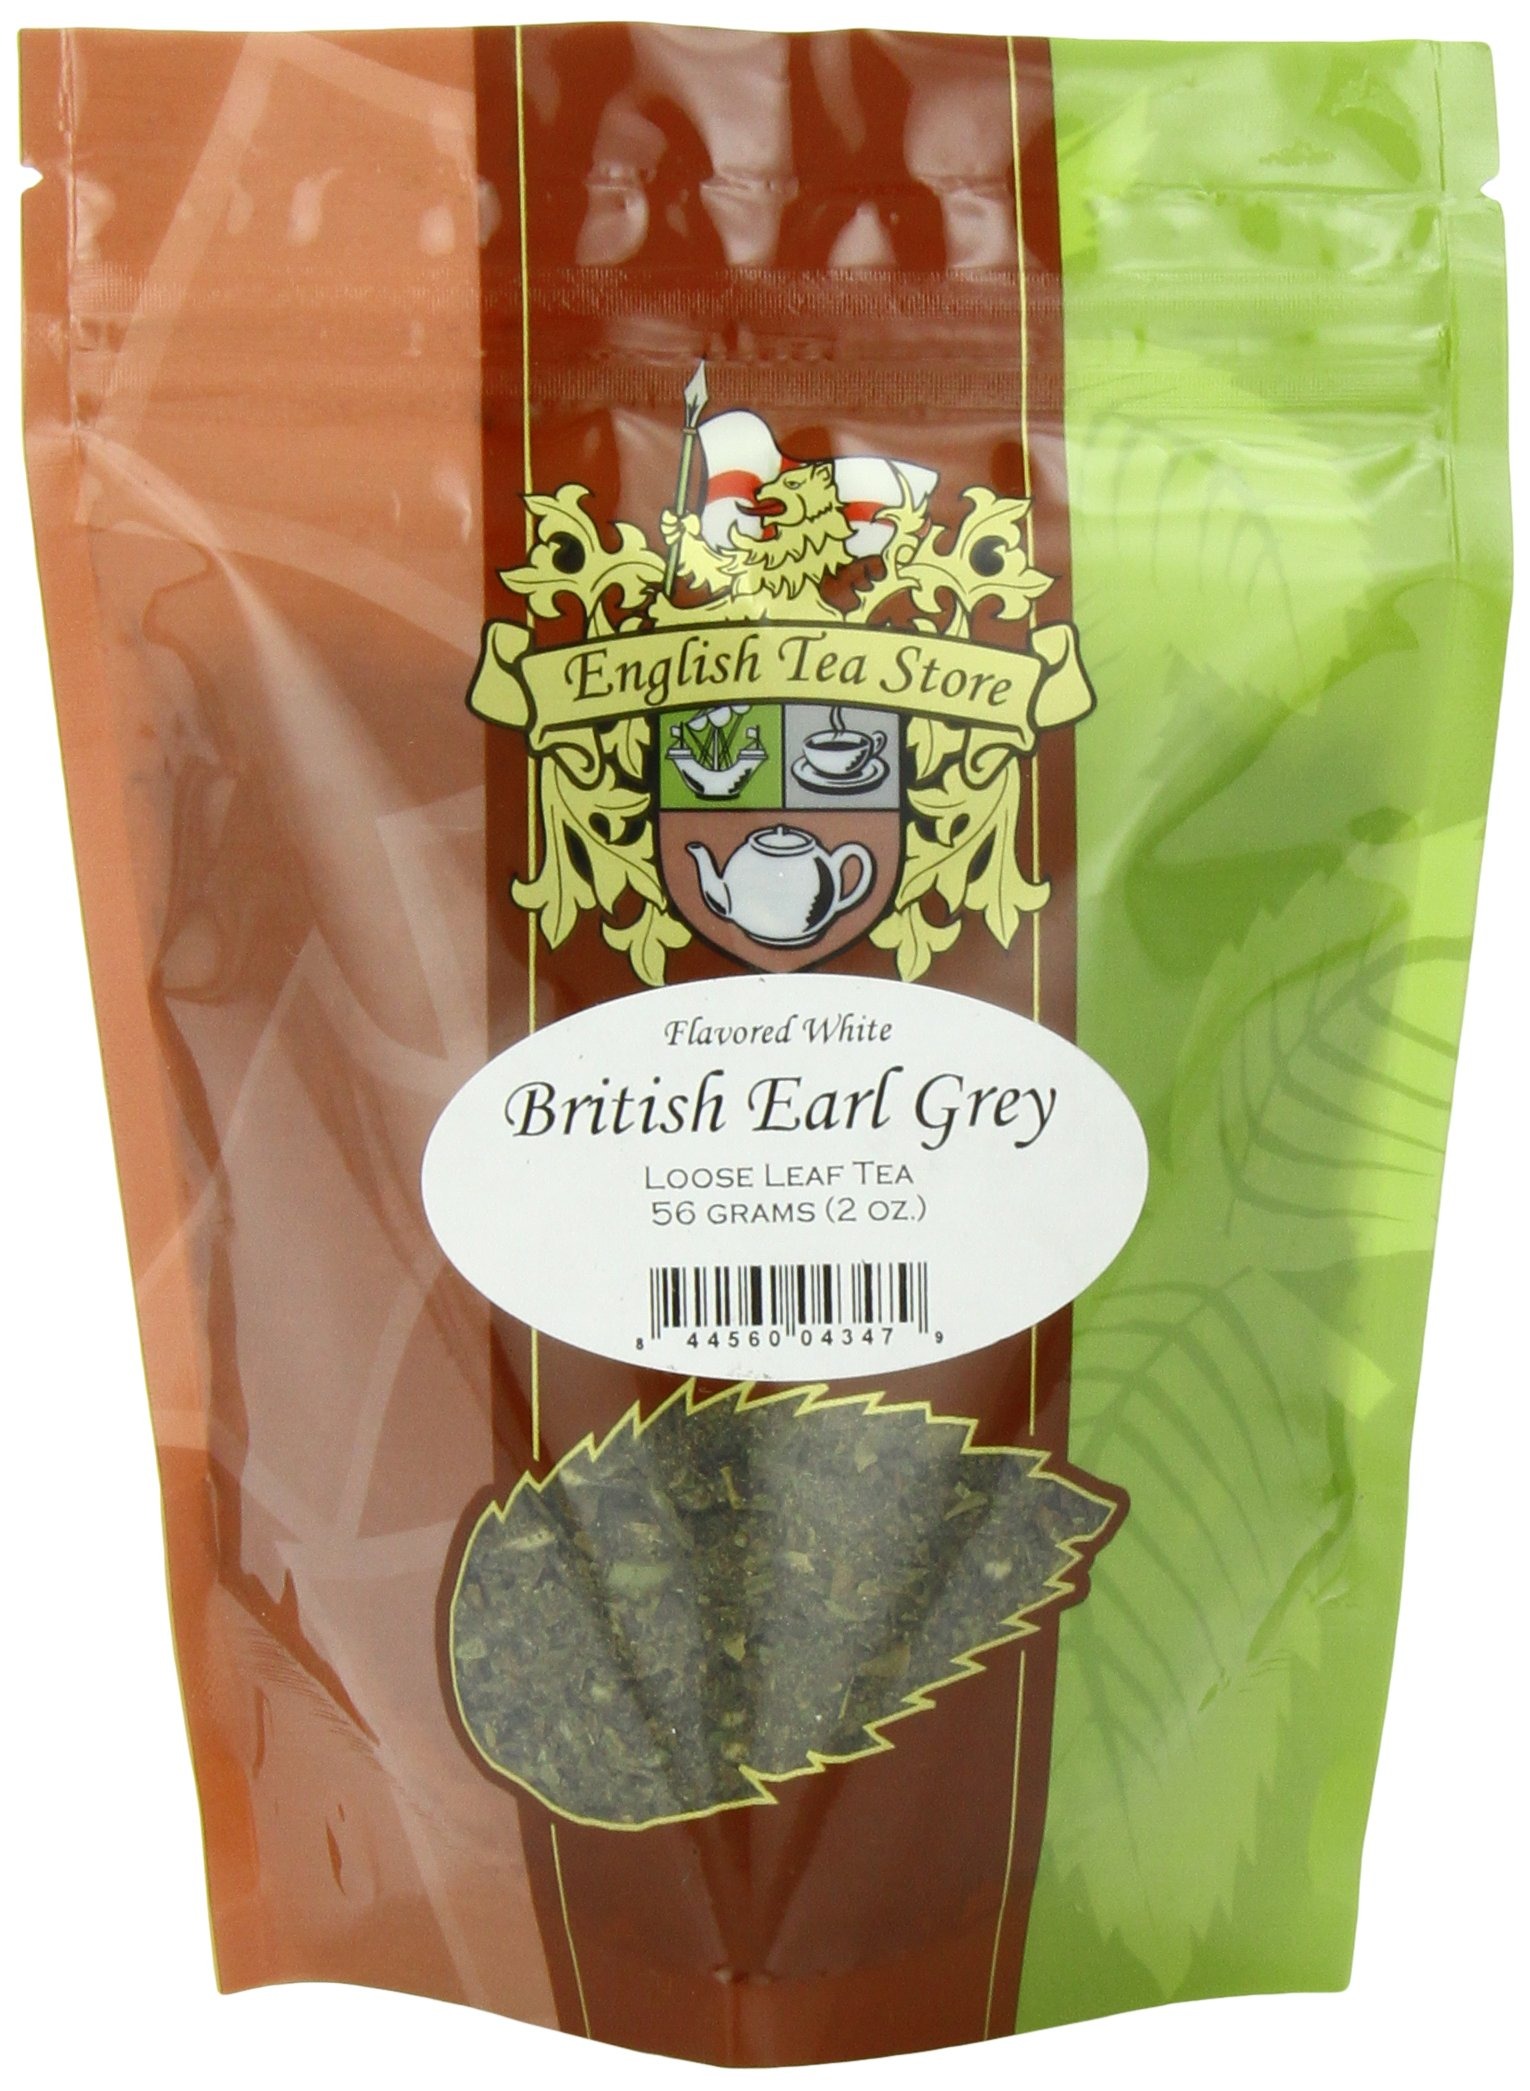
Item Name: English Tea Store Loose Leaf, British Earl Grey Flavored White Tea, 2 Ounce
Bullet Point 1: Grown in China
Bullet Point 2: The package length of the product is 6. inches
Bullet Point 3: The package width of the product is 5. inches
Bullet Point 4: The package height of the product is 4. inches
Value: 2.0
Unit: ounce

Price: 12.9